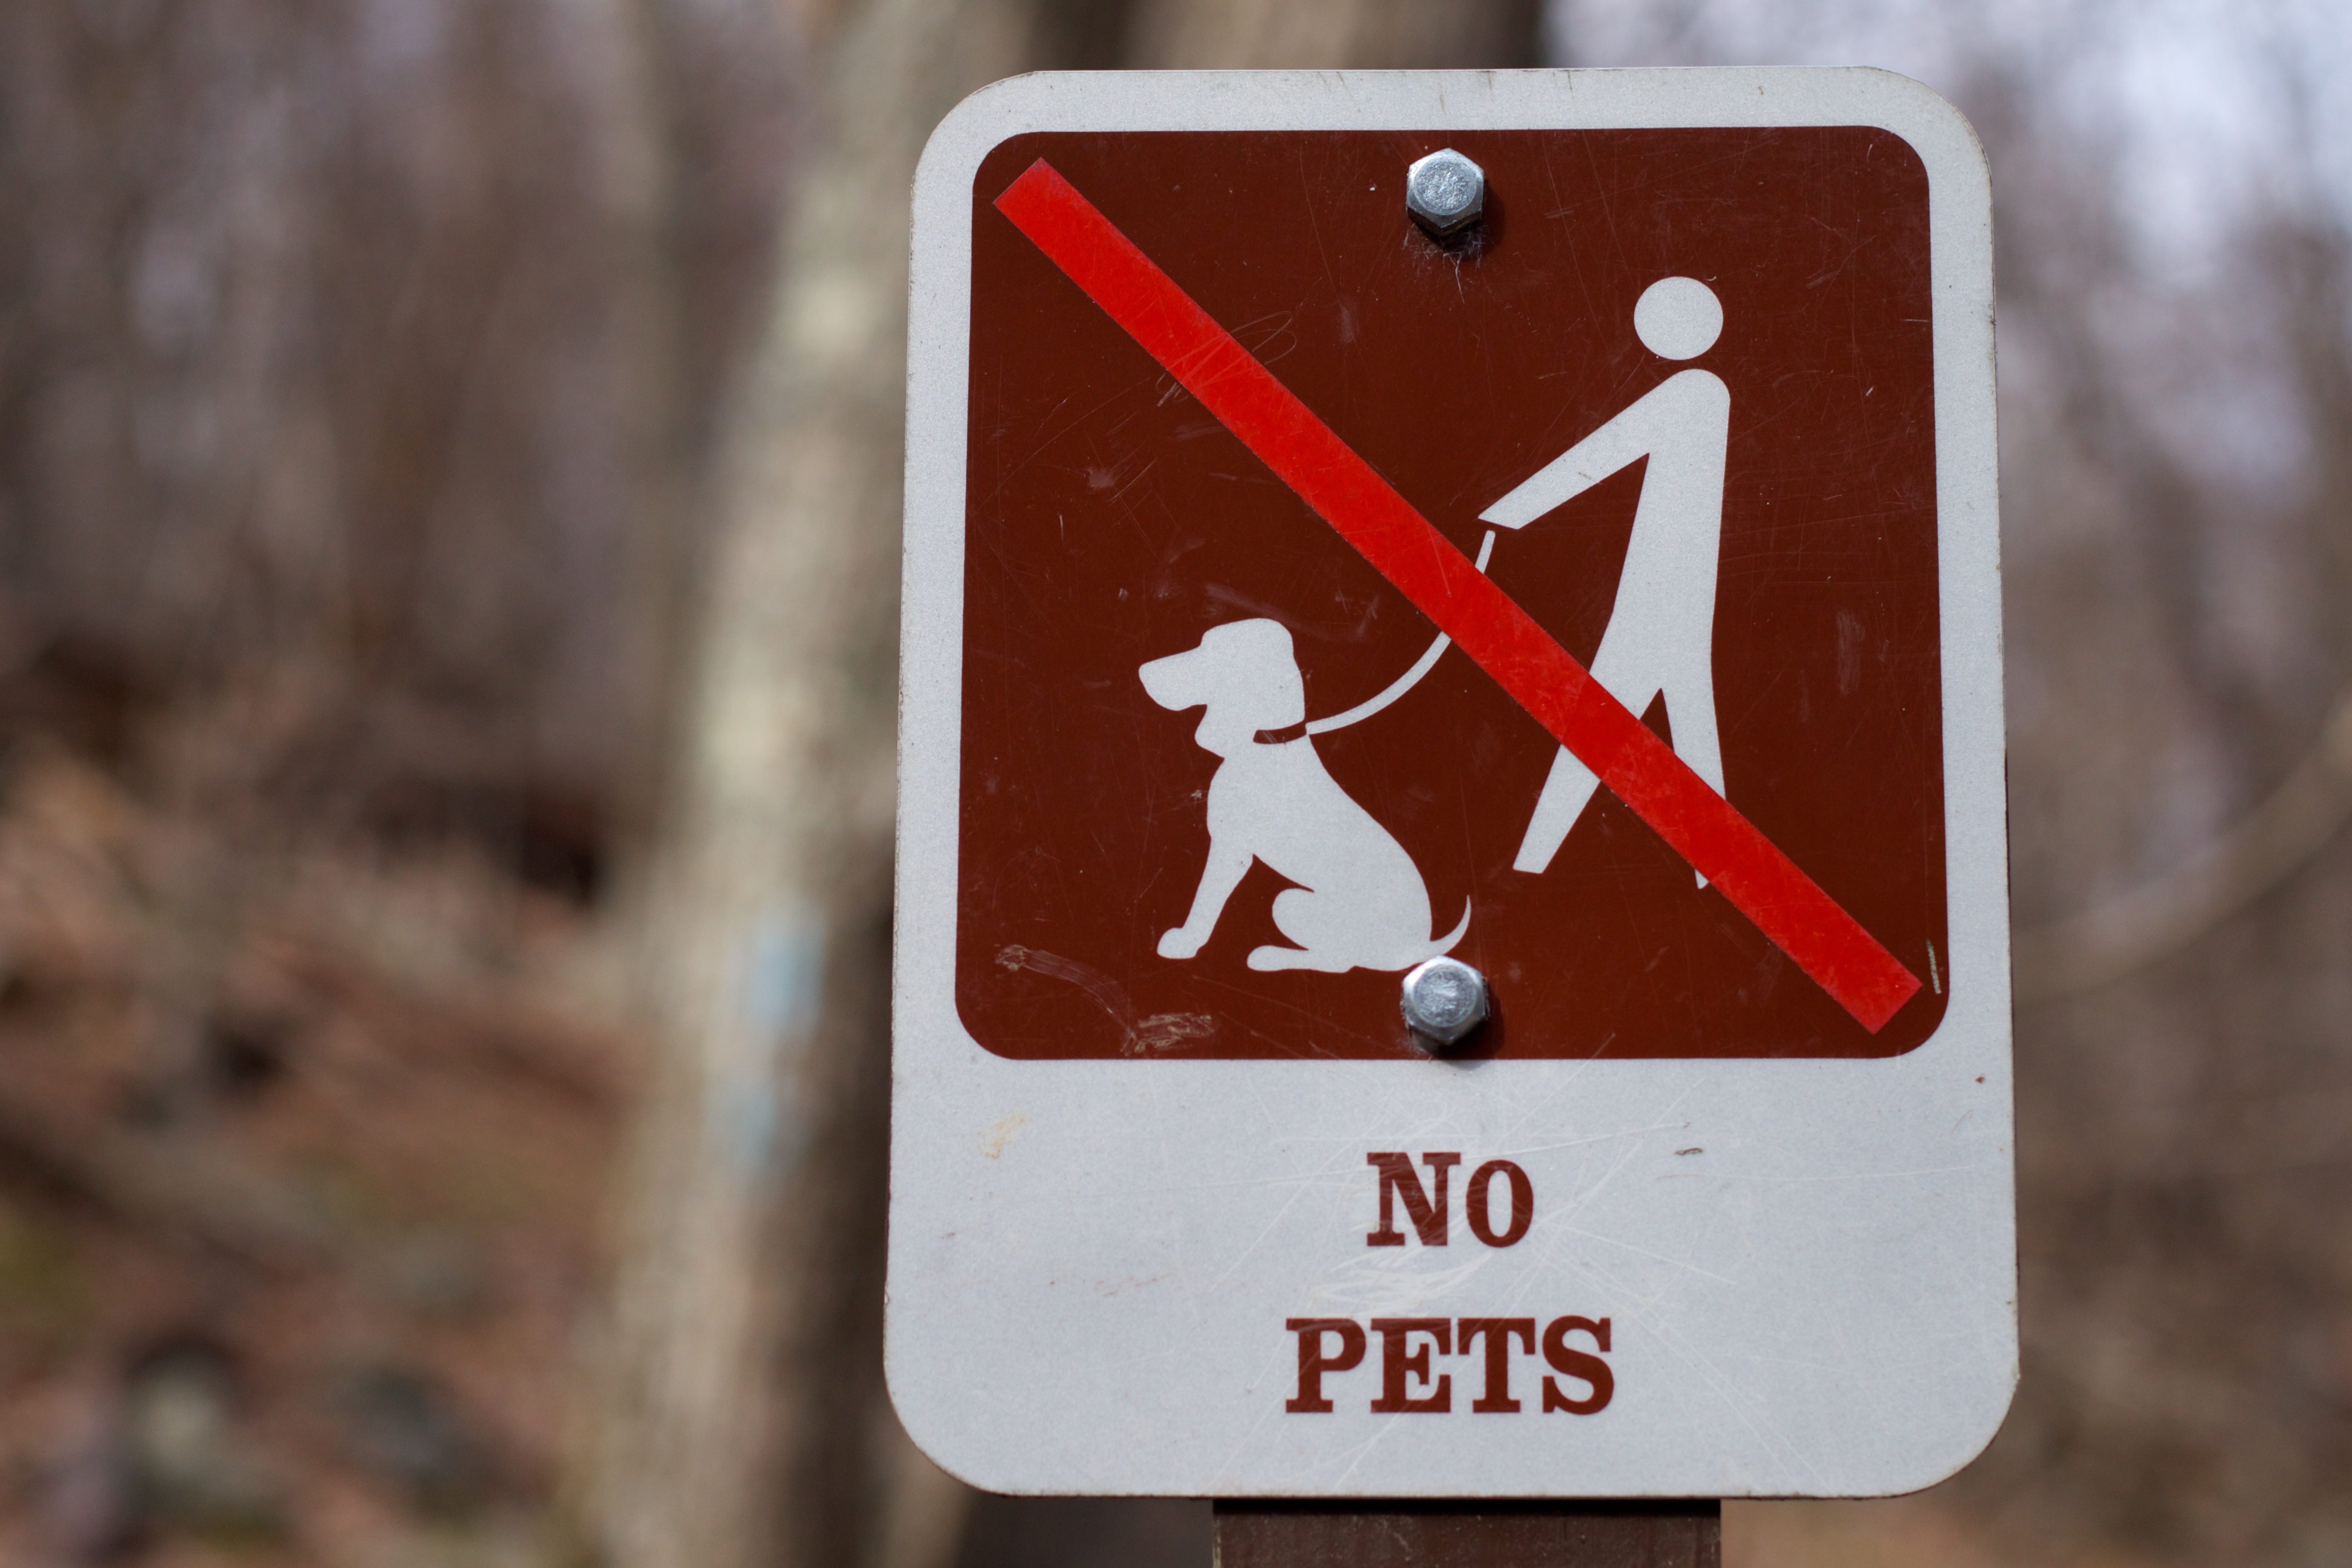
number, sign, red, street sign, signage, nodogsign, traffic sign